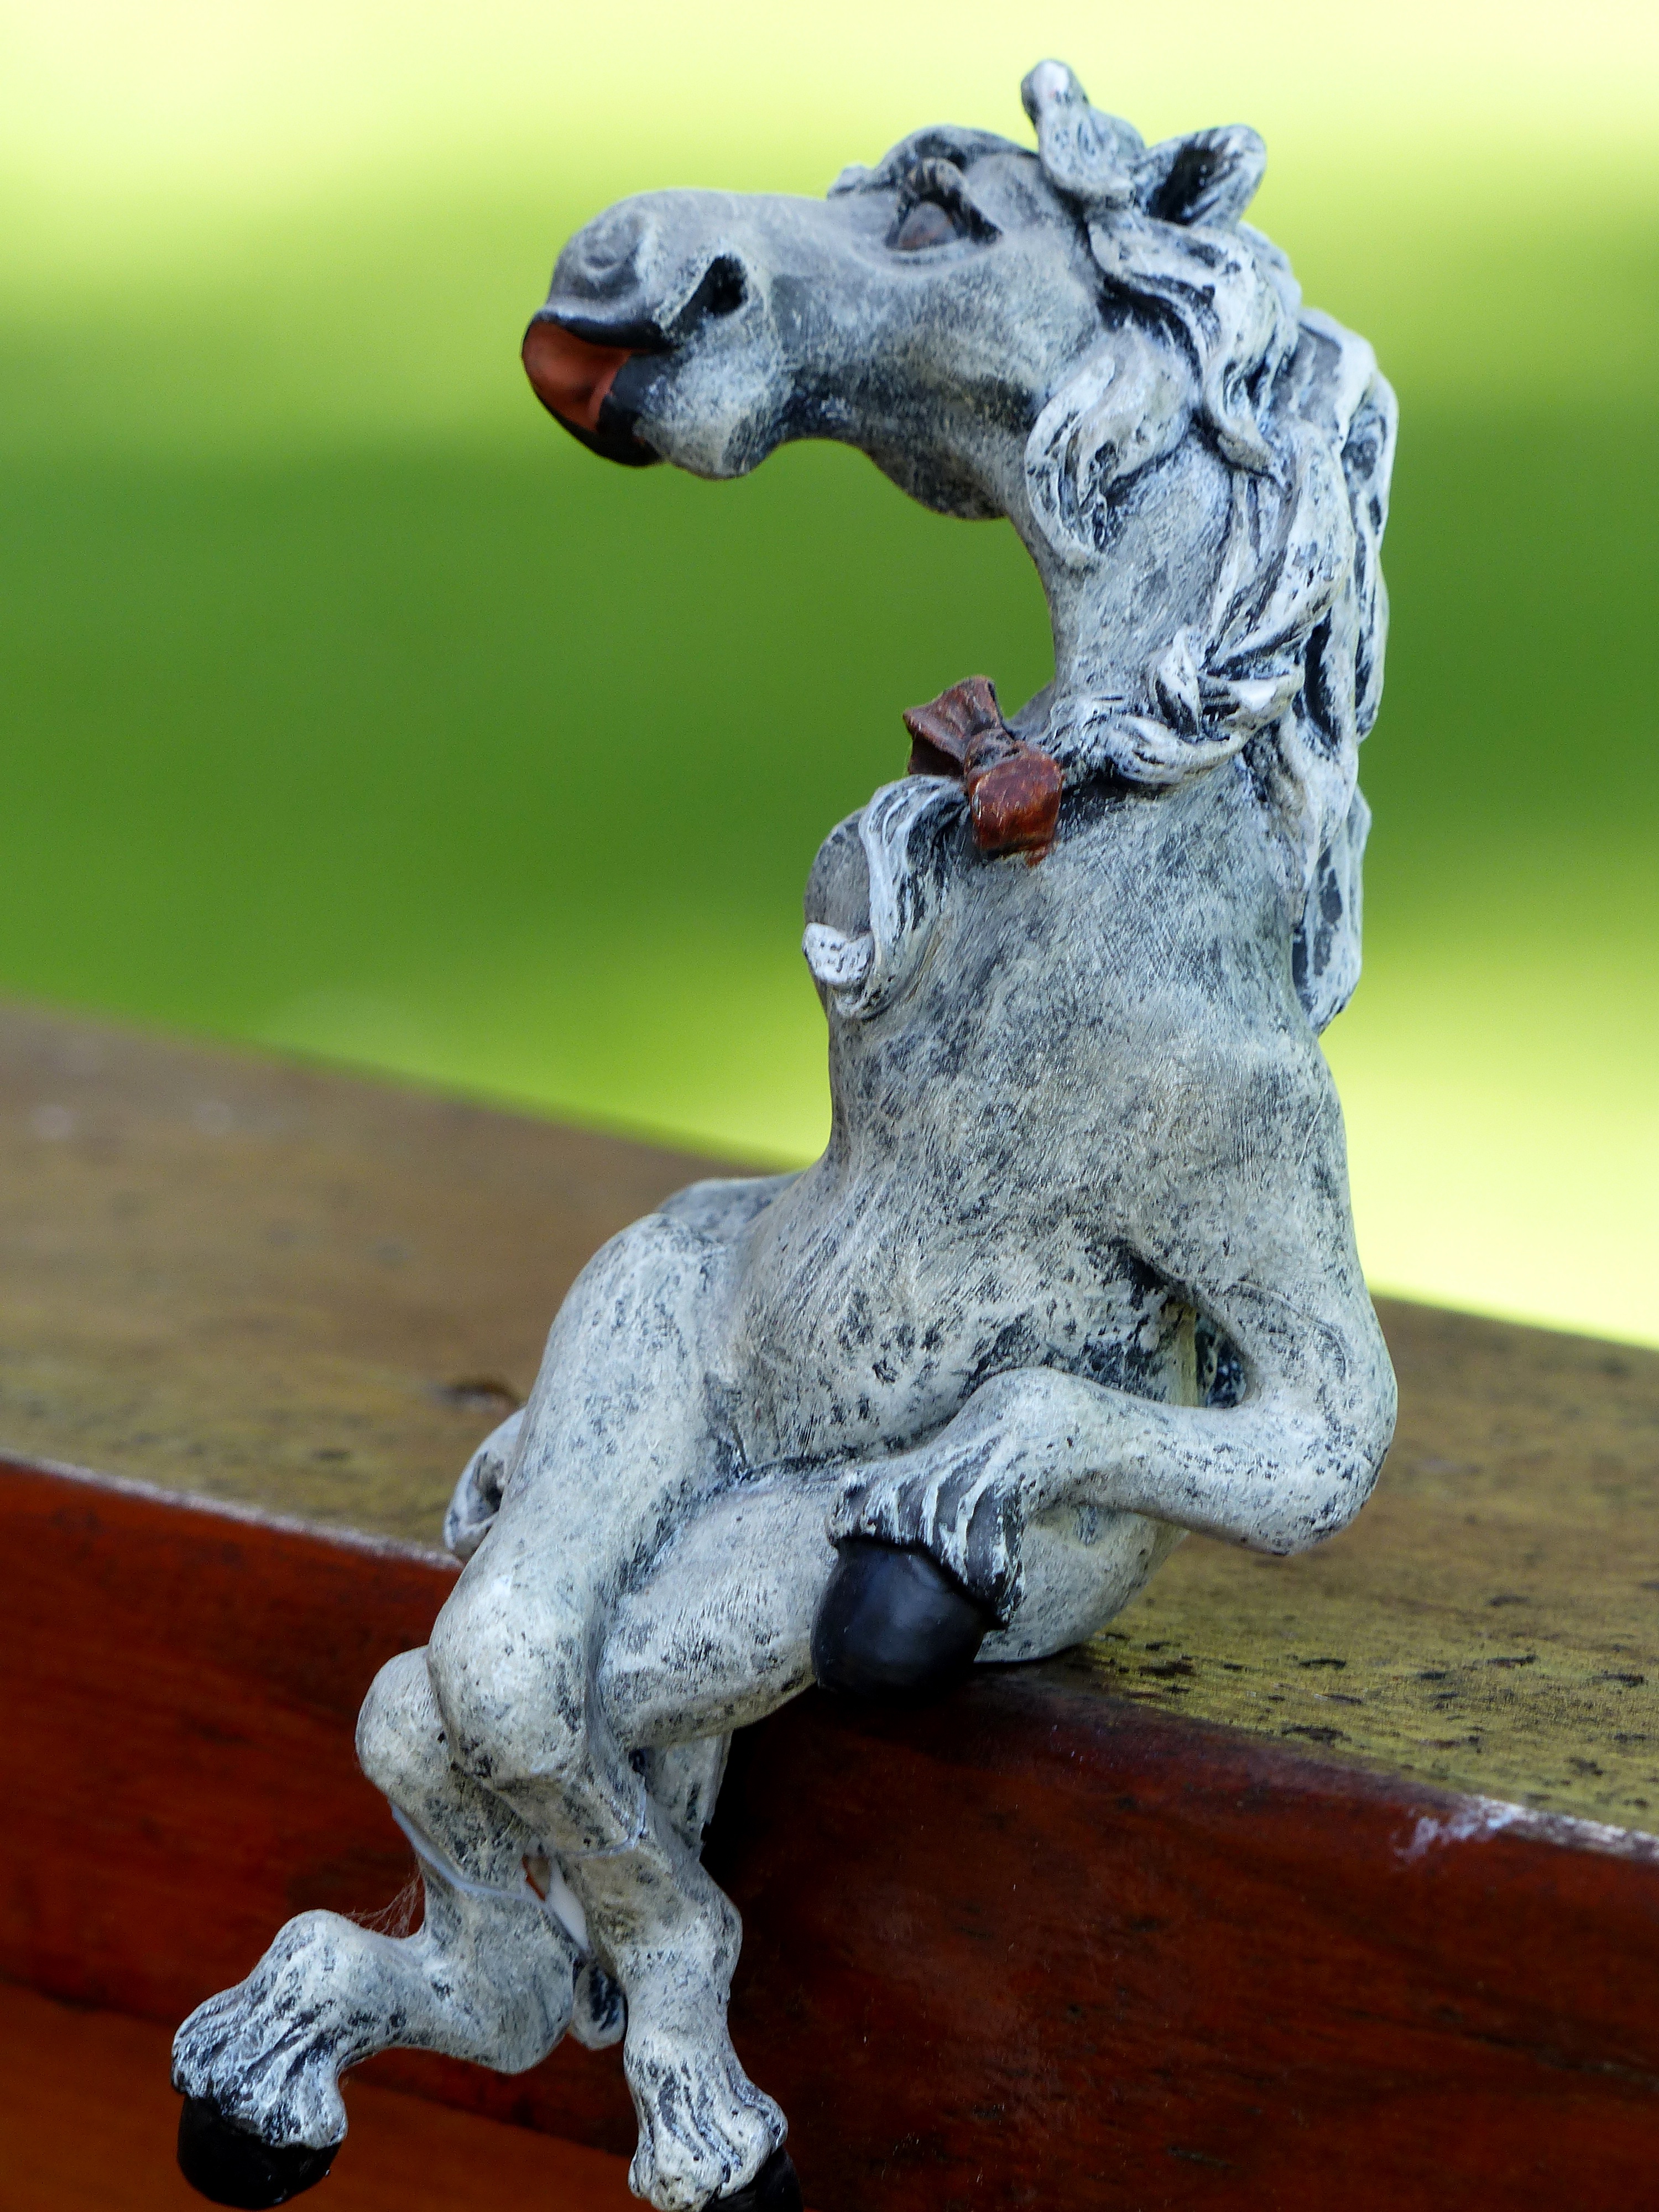
animal, stone, monument, statue, decoration, horse, stallion, sculpture, art, funny